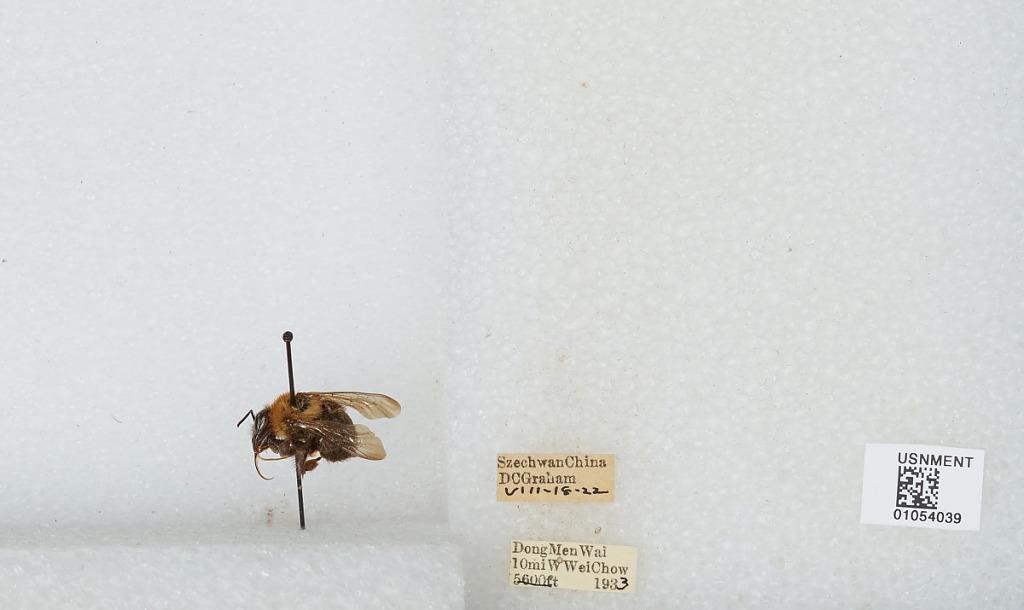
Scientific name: Bombus sp.
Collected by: D. Graham
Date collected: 1933-8-18
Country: China
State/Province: Sichuan
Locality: Dong Men Wai 10 mi west Wei Chow